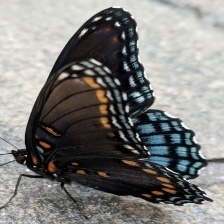
Species: RED SPOTTED PURPLE
Butterfly family (ImageNet category): admiral